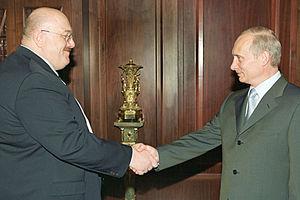
Kakha Avtandilovitch Bendoukidze ou plus souvent Kakha Bendoukidze, né le 20 avril 1956 à Tbilisi en URSS et mort le 13 novembre 2014 à Londres, est un homme d'affaires d'origine géorgienne, oligarque russe, ayant acquis la nationalité géorgienne en 2004. C'est aussi un ancien politicien géorgien